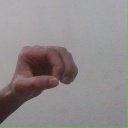
अक्षर: औ